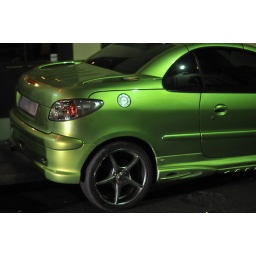
The car in green